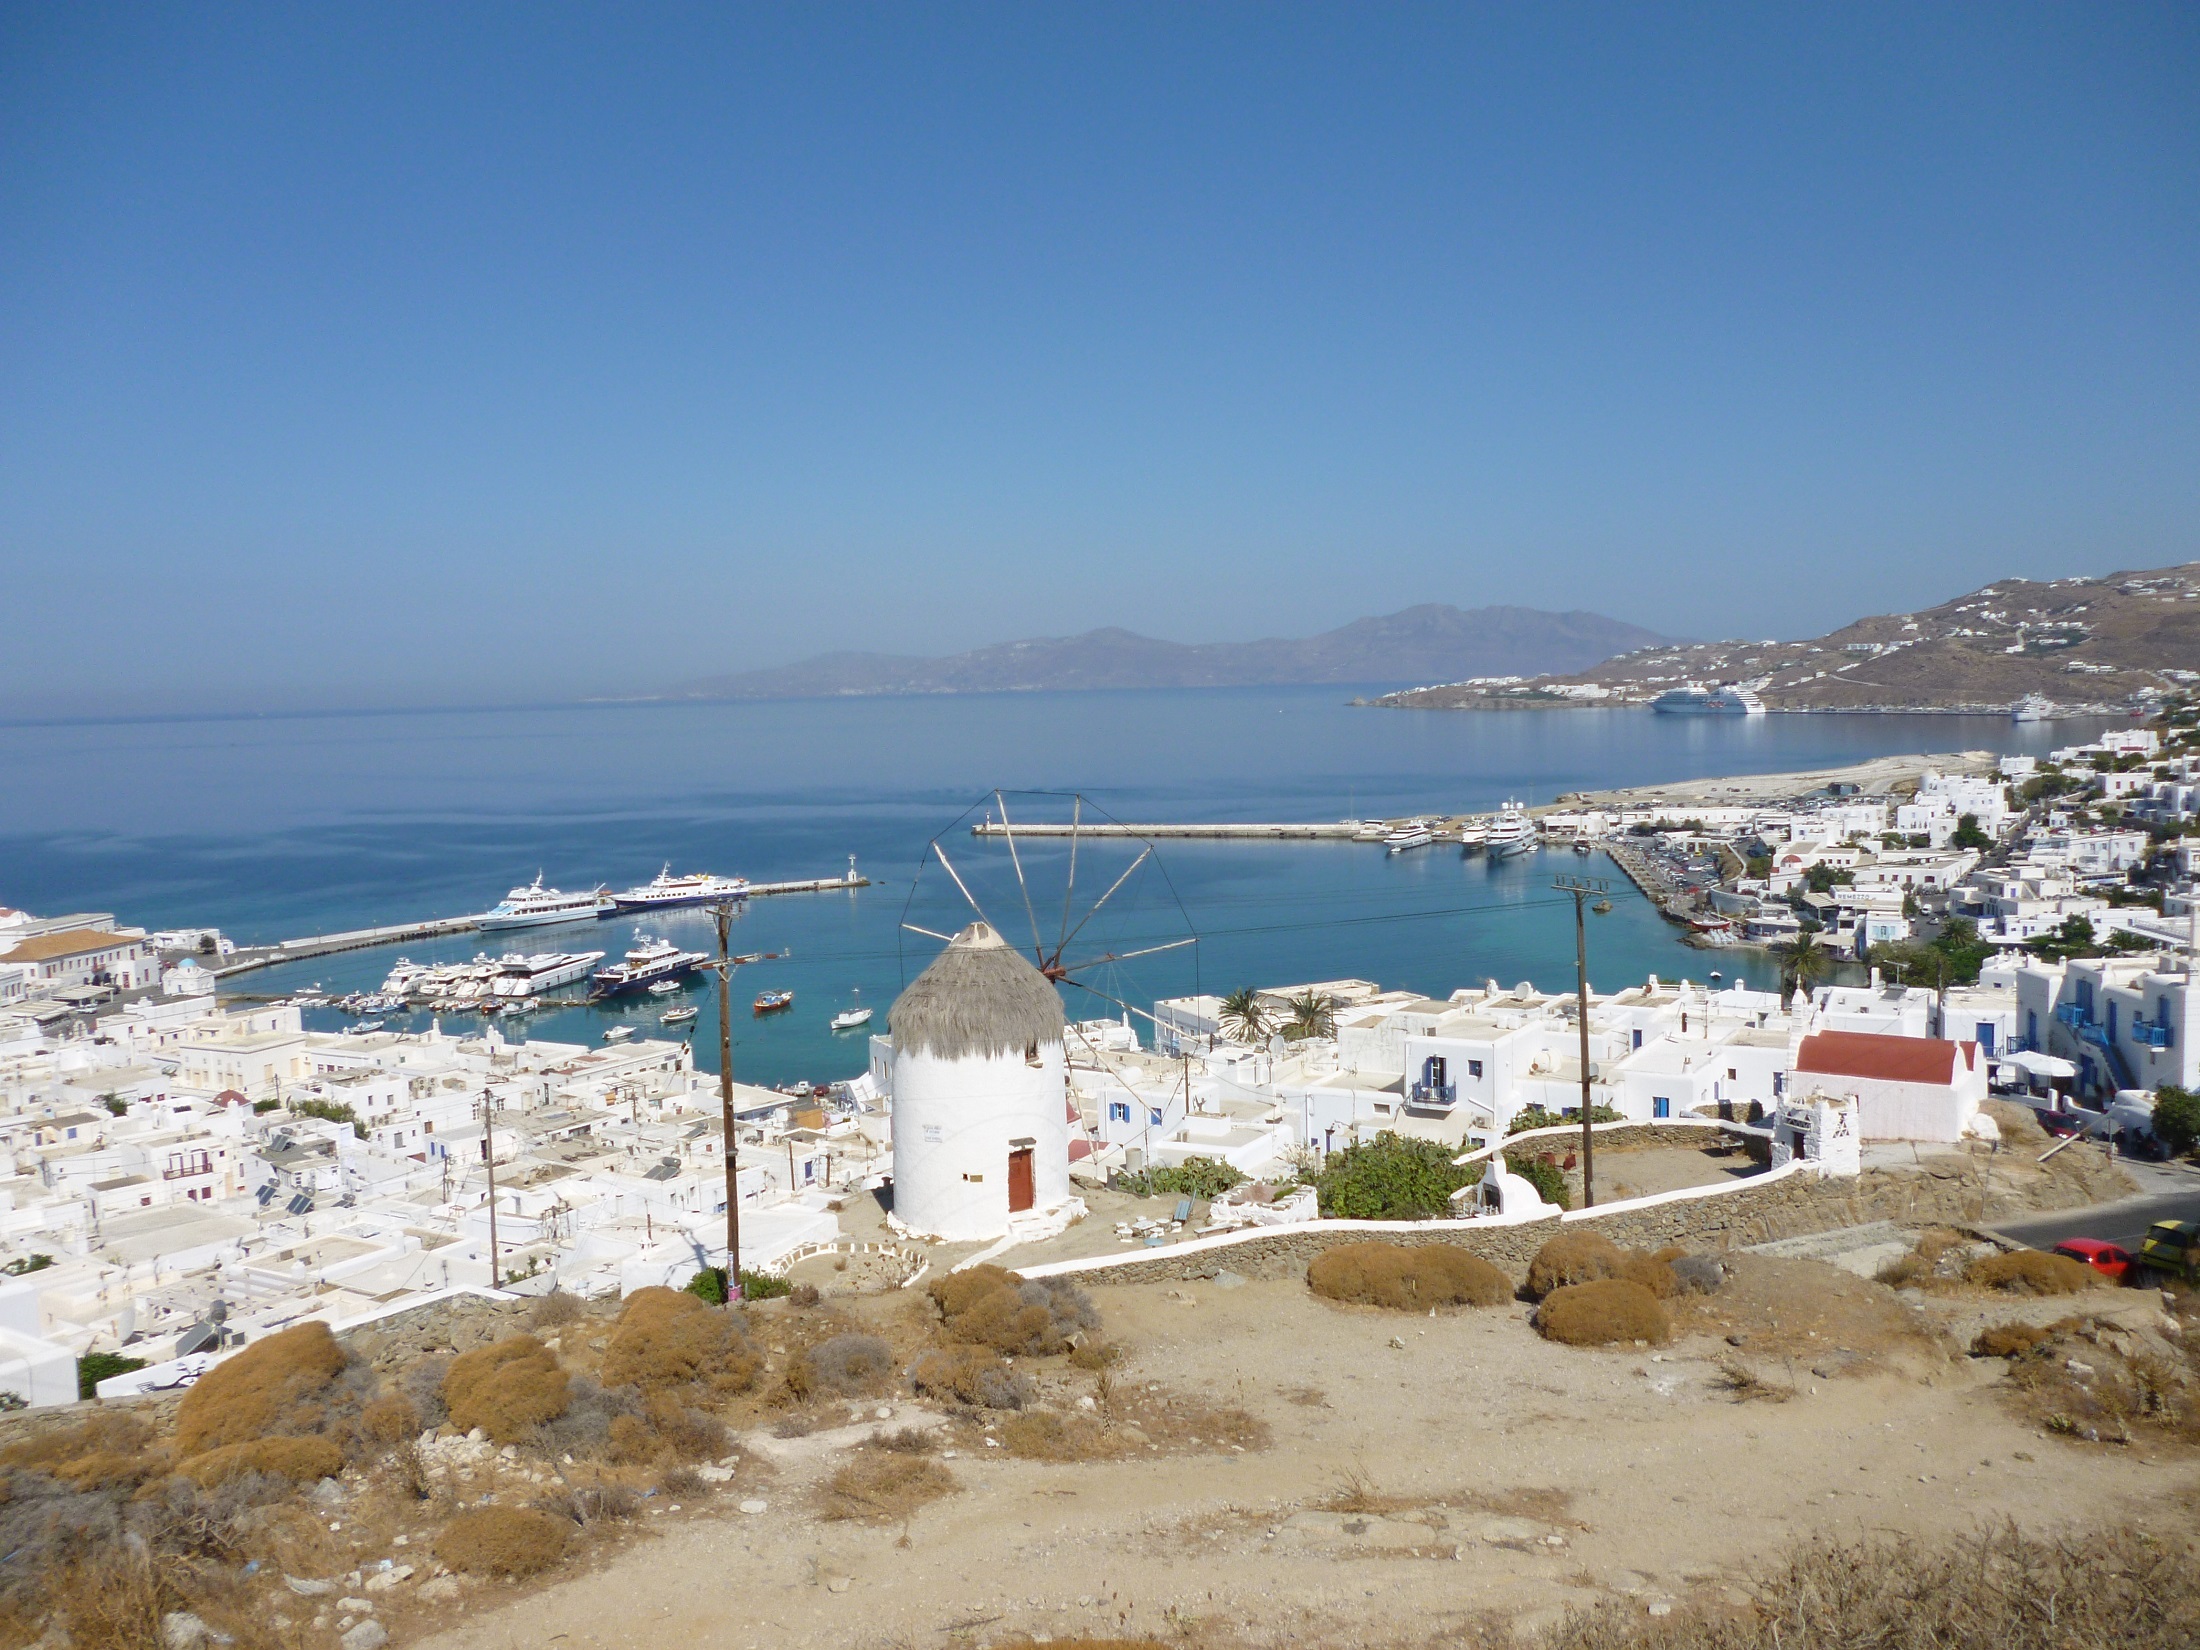
beach, landscape, sea, coast, snow, dock, white, town, panorama, vacation, greek, scenic, seascape, bay, island, landmark, marina, port, resort, greece, culture, mykonos, icon, traditional, cape, aegean, boris windmill